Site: brandenburg
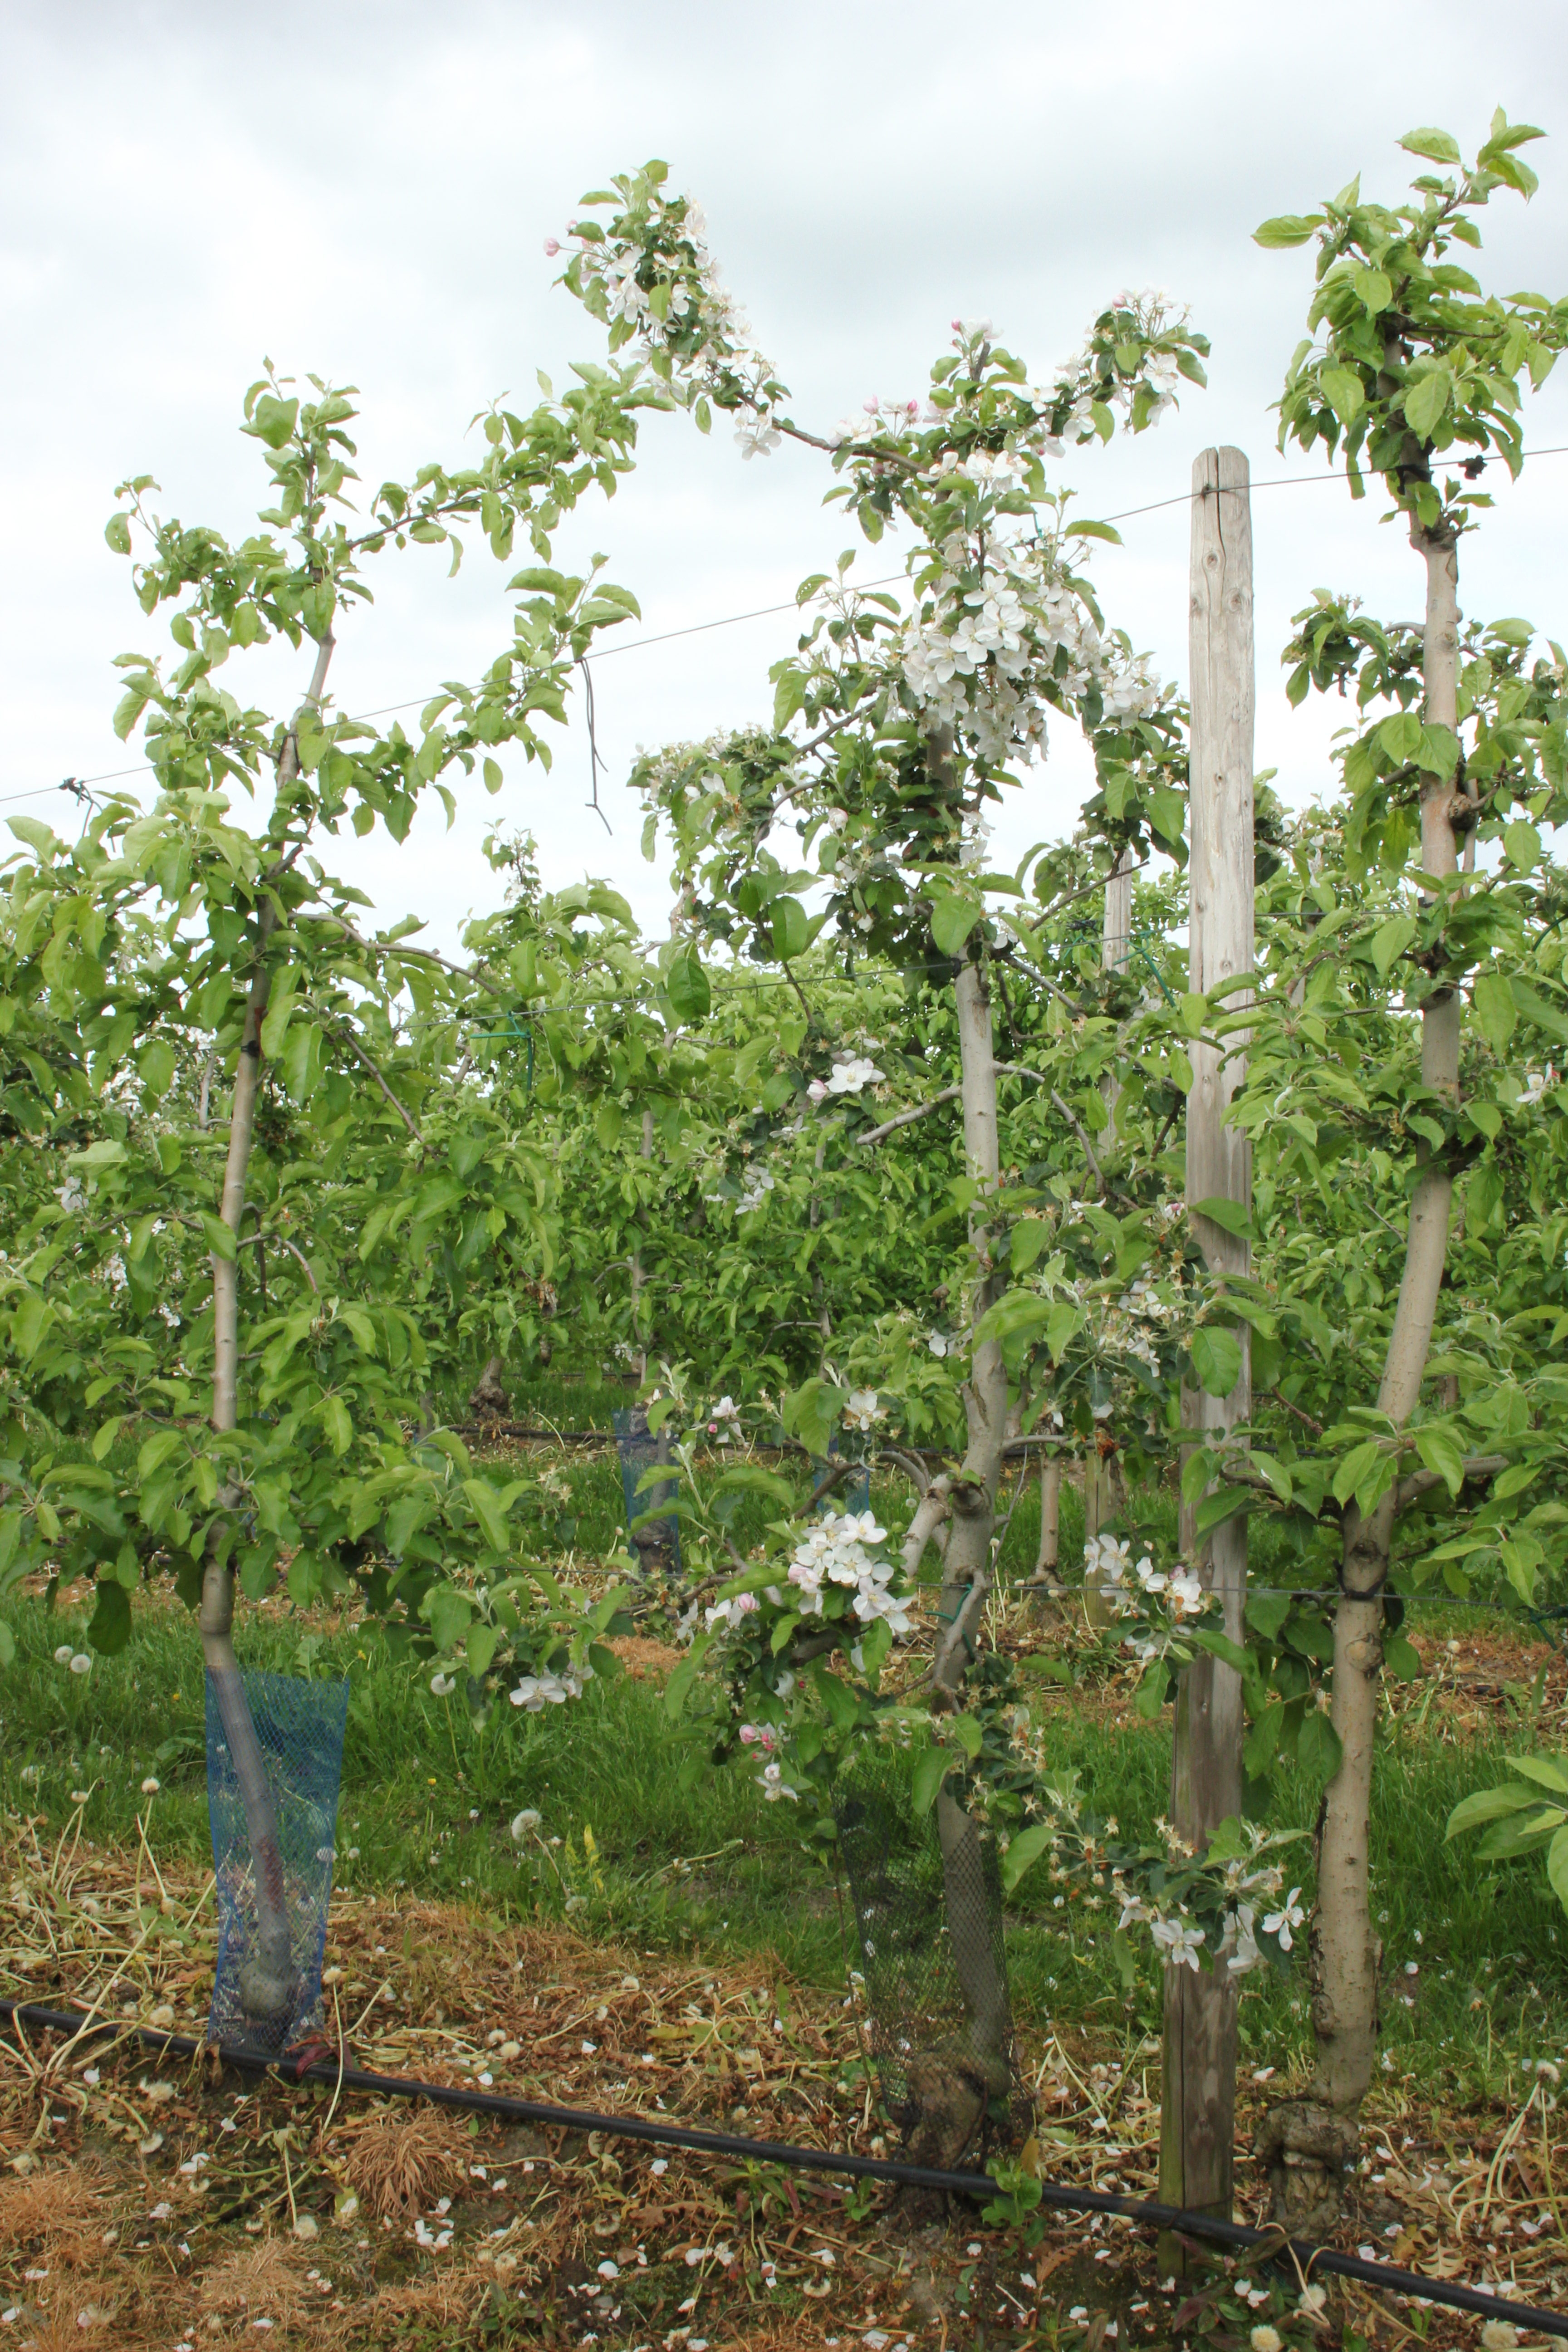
Growth stage (BBCH 67): Flowering